Marius Petipa

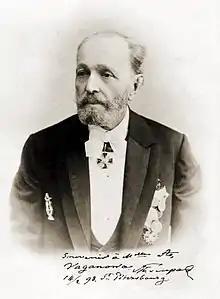
Petipa c. 1890-1895

Marius Ivanovich Petipa (born Victor Marius Alphonse Petipa; 11 March 1818) was a French and Russian ballet dancer, pedagogue and choreographer. He is considered one of the most influential ballet masters and choreographers in ballet history.